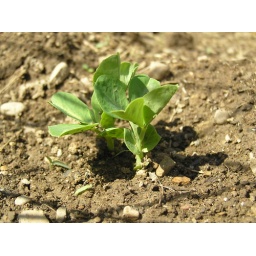
Two young pea plants in my small kitchen garden